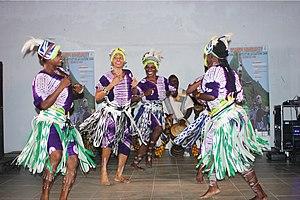
Une danseuse de tématé au sein d'une troupe artistique. This is an image of ""African people at work"" from Ivory Coast"
La danse traditionnelle se réfère au répertoire chorégraphique essentiellement rural, par opposition au répertoire citadin, comme la danse de théâtre ou la danse de société.